Jared Cone House

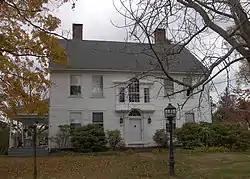

The Jared Cone House is a historic house at 25 Hebron Road in Bolton, Connecticut. Probably built around the turn of the 19th century but also including an older ell, it is one of the rural community's finest examples of Federal period architecture. It was listed on the National Register of Historic Places in 1990.